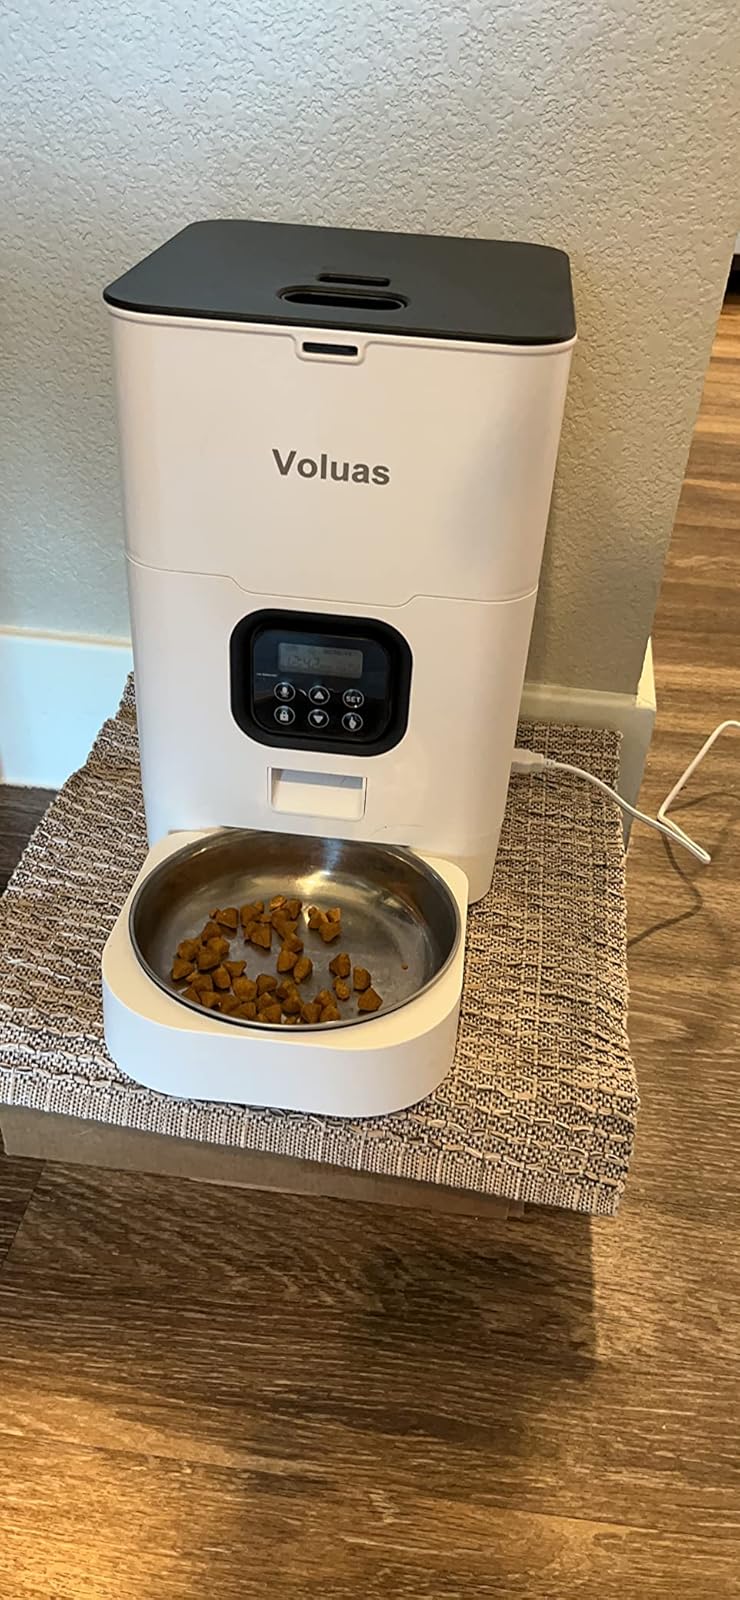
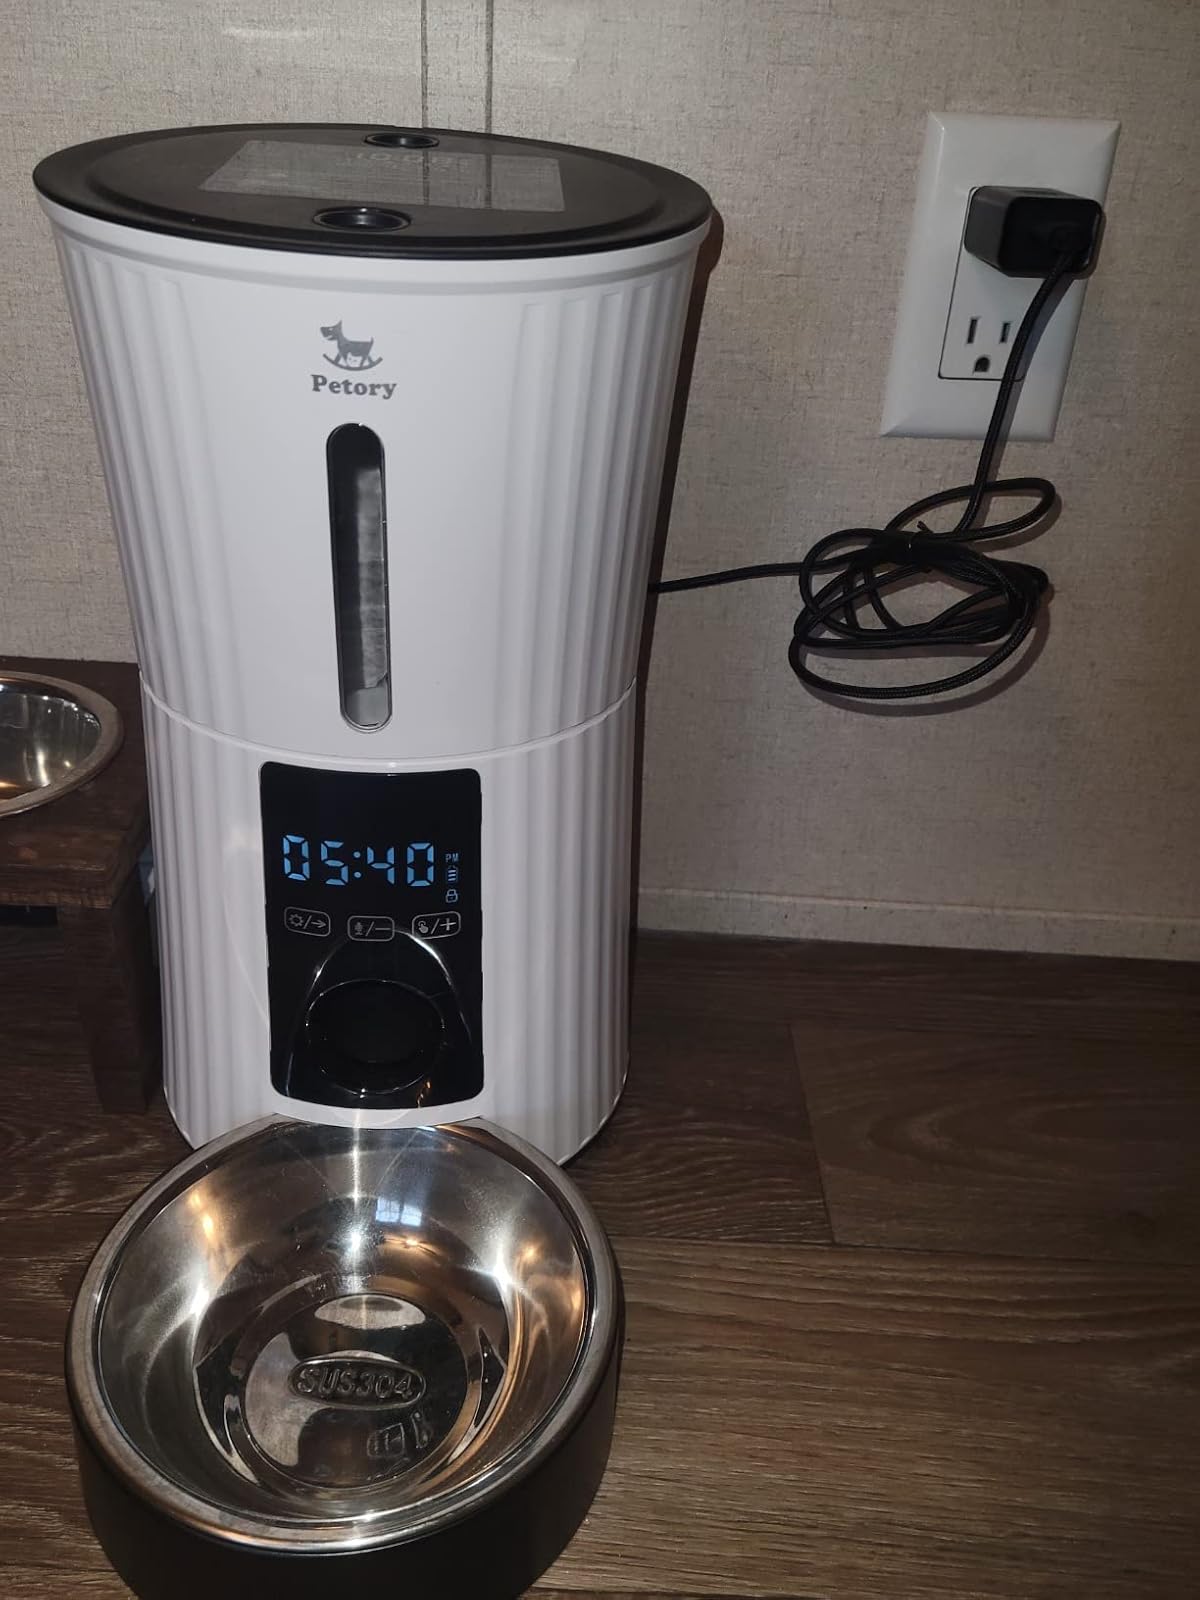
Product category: items_feeder
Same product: no